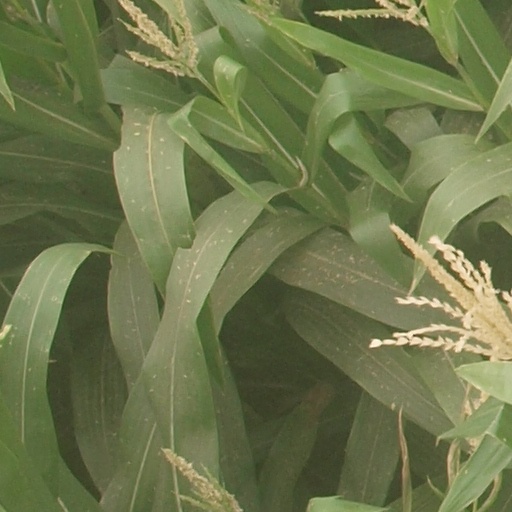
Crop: maize; corn